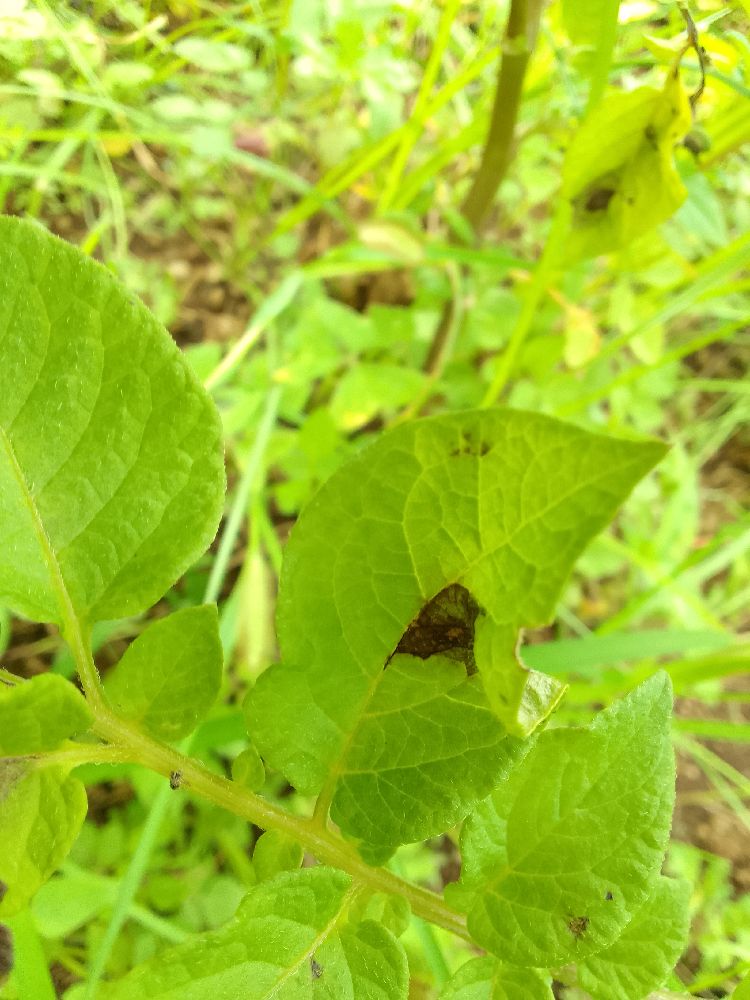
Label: Late blight